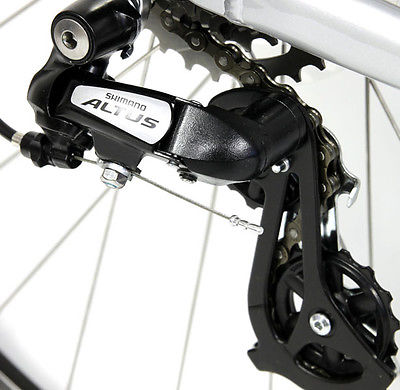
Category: bicycle